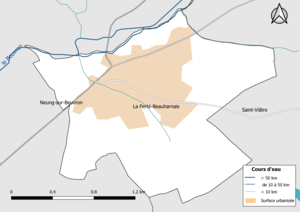
Carte du réseau hydrographique de la commune de fr:La Ferté-Beauharnais (Loir-et-Cher, France).
La Ferté-Beauharnais est une commune française située dans le département de Loir-et-Cher, en région Centre-Val de Loire.